The Escape Club

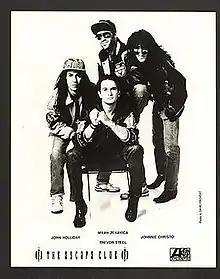
The Escape Club, 1991

The Escape Club are an English pop rock band that was formed in London in 1983. They are best known for their 1988 No. 1 US hit "Wild, Wild West" and for their top-ten 1991 hit "I'll Be There".